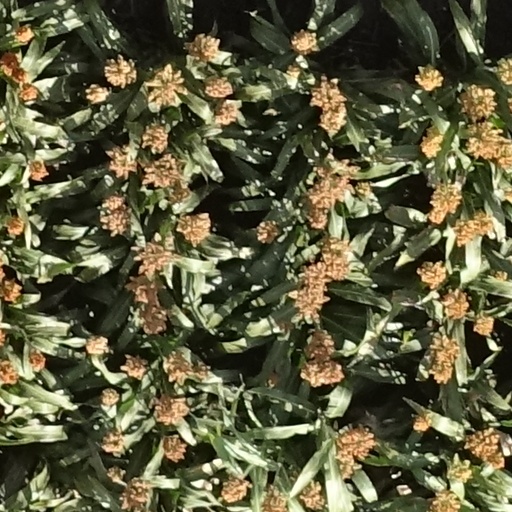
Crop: sorghum